This Mortal Coil (book)

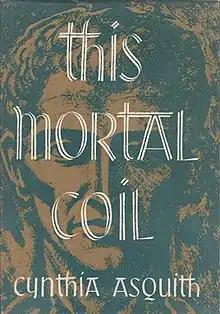
Dust-jacket illustration by Ronald Clyne for "This Mortal Coil" by Cynthia Asquith

This Mortal Coil is a collection of fantasy and horror short stories by author Cynthia Asquith. It was released in 1947 and was the only collection of the author's stories to be published by Arkham House. It was published in an edition of 2,609 copies.